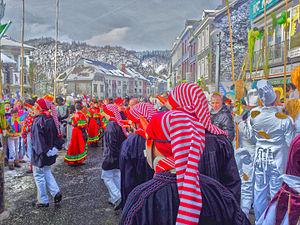
Carnaval de Malmedy 2013. Jour du dimanche avec Long-Nés, Boldjîs et Longuès-Brèsses. Photo HDR.
Cet article reprend l'inventaire officiel des Chefs-d’œuvre du Patrimoine oral et immatériel de la Fédération Wallonie-Bruxelles octroyé dans le cadre du décret du 11 juillet 2002 relatif aux biens culturels mobiliers et au patrimoine immatériel de la Communauté française de Belgique ou Fédération Wallonie-Bruxelles de Belgique.
Le Cwarmê est un carnaval qui se déroule dans la ville de Malmedy. Il dure quatre jours et est classé au patrimoine immatériel de la Fédération Wallonie-Bruxelles. Il commence le vendredi à minuit et dure jusqu'au mardi gras à minuit. Le point d'orgue du Cwarmê a lieu le dimanche après-midi lors du grand cortège carnavalesque. En 2018, la 560ᵉ édition a lieu du 10 au 13 février.